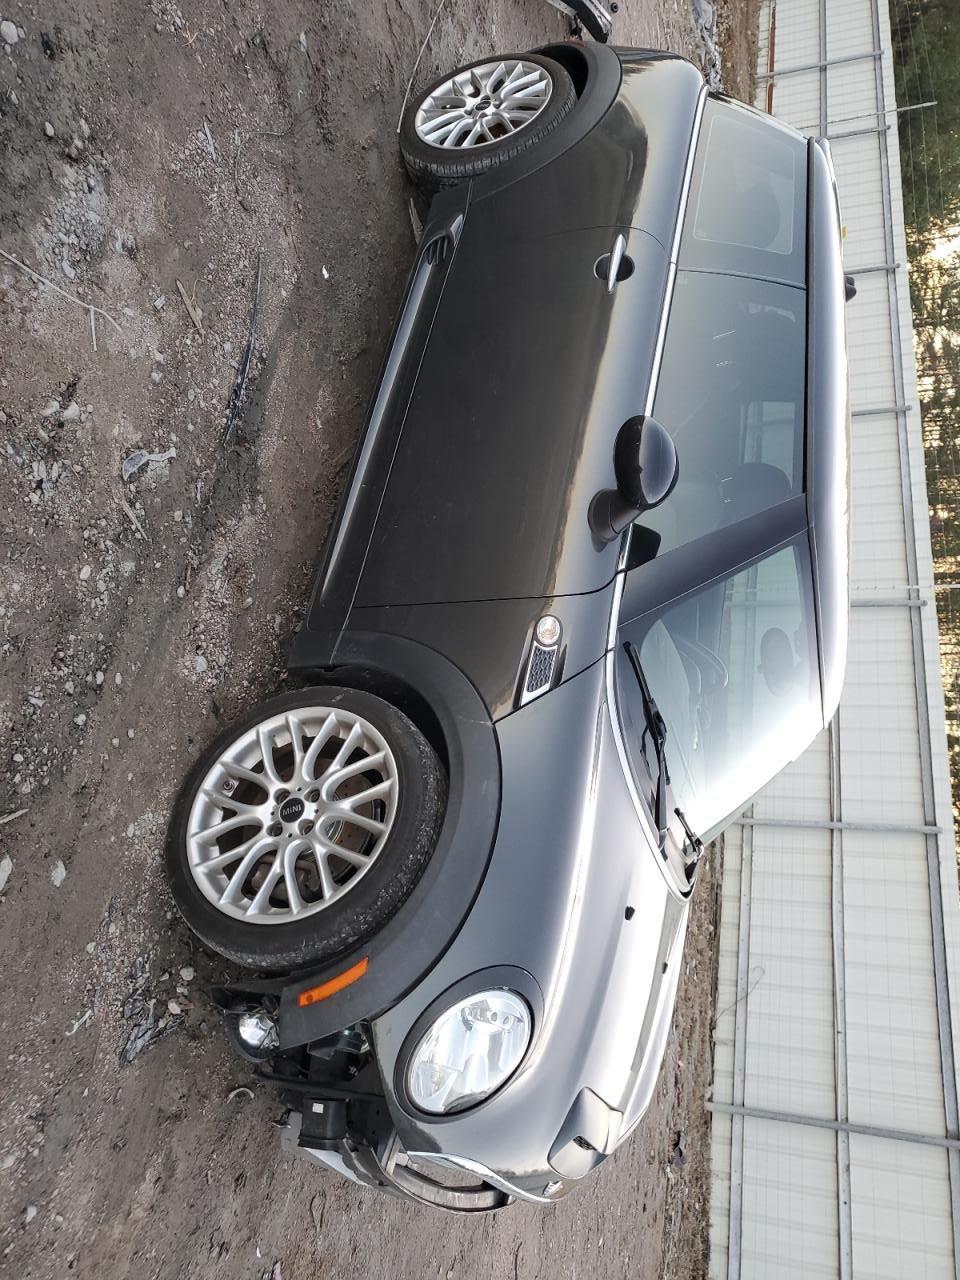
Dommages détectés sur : pare-choc avant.
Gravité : majeur